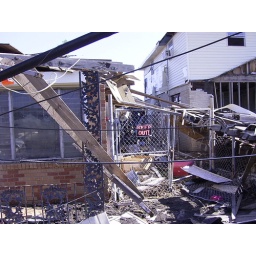
Note the orange sticker sign in the upper left of the photo...